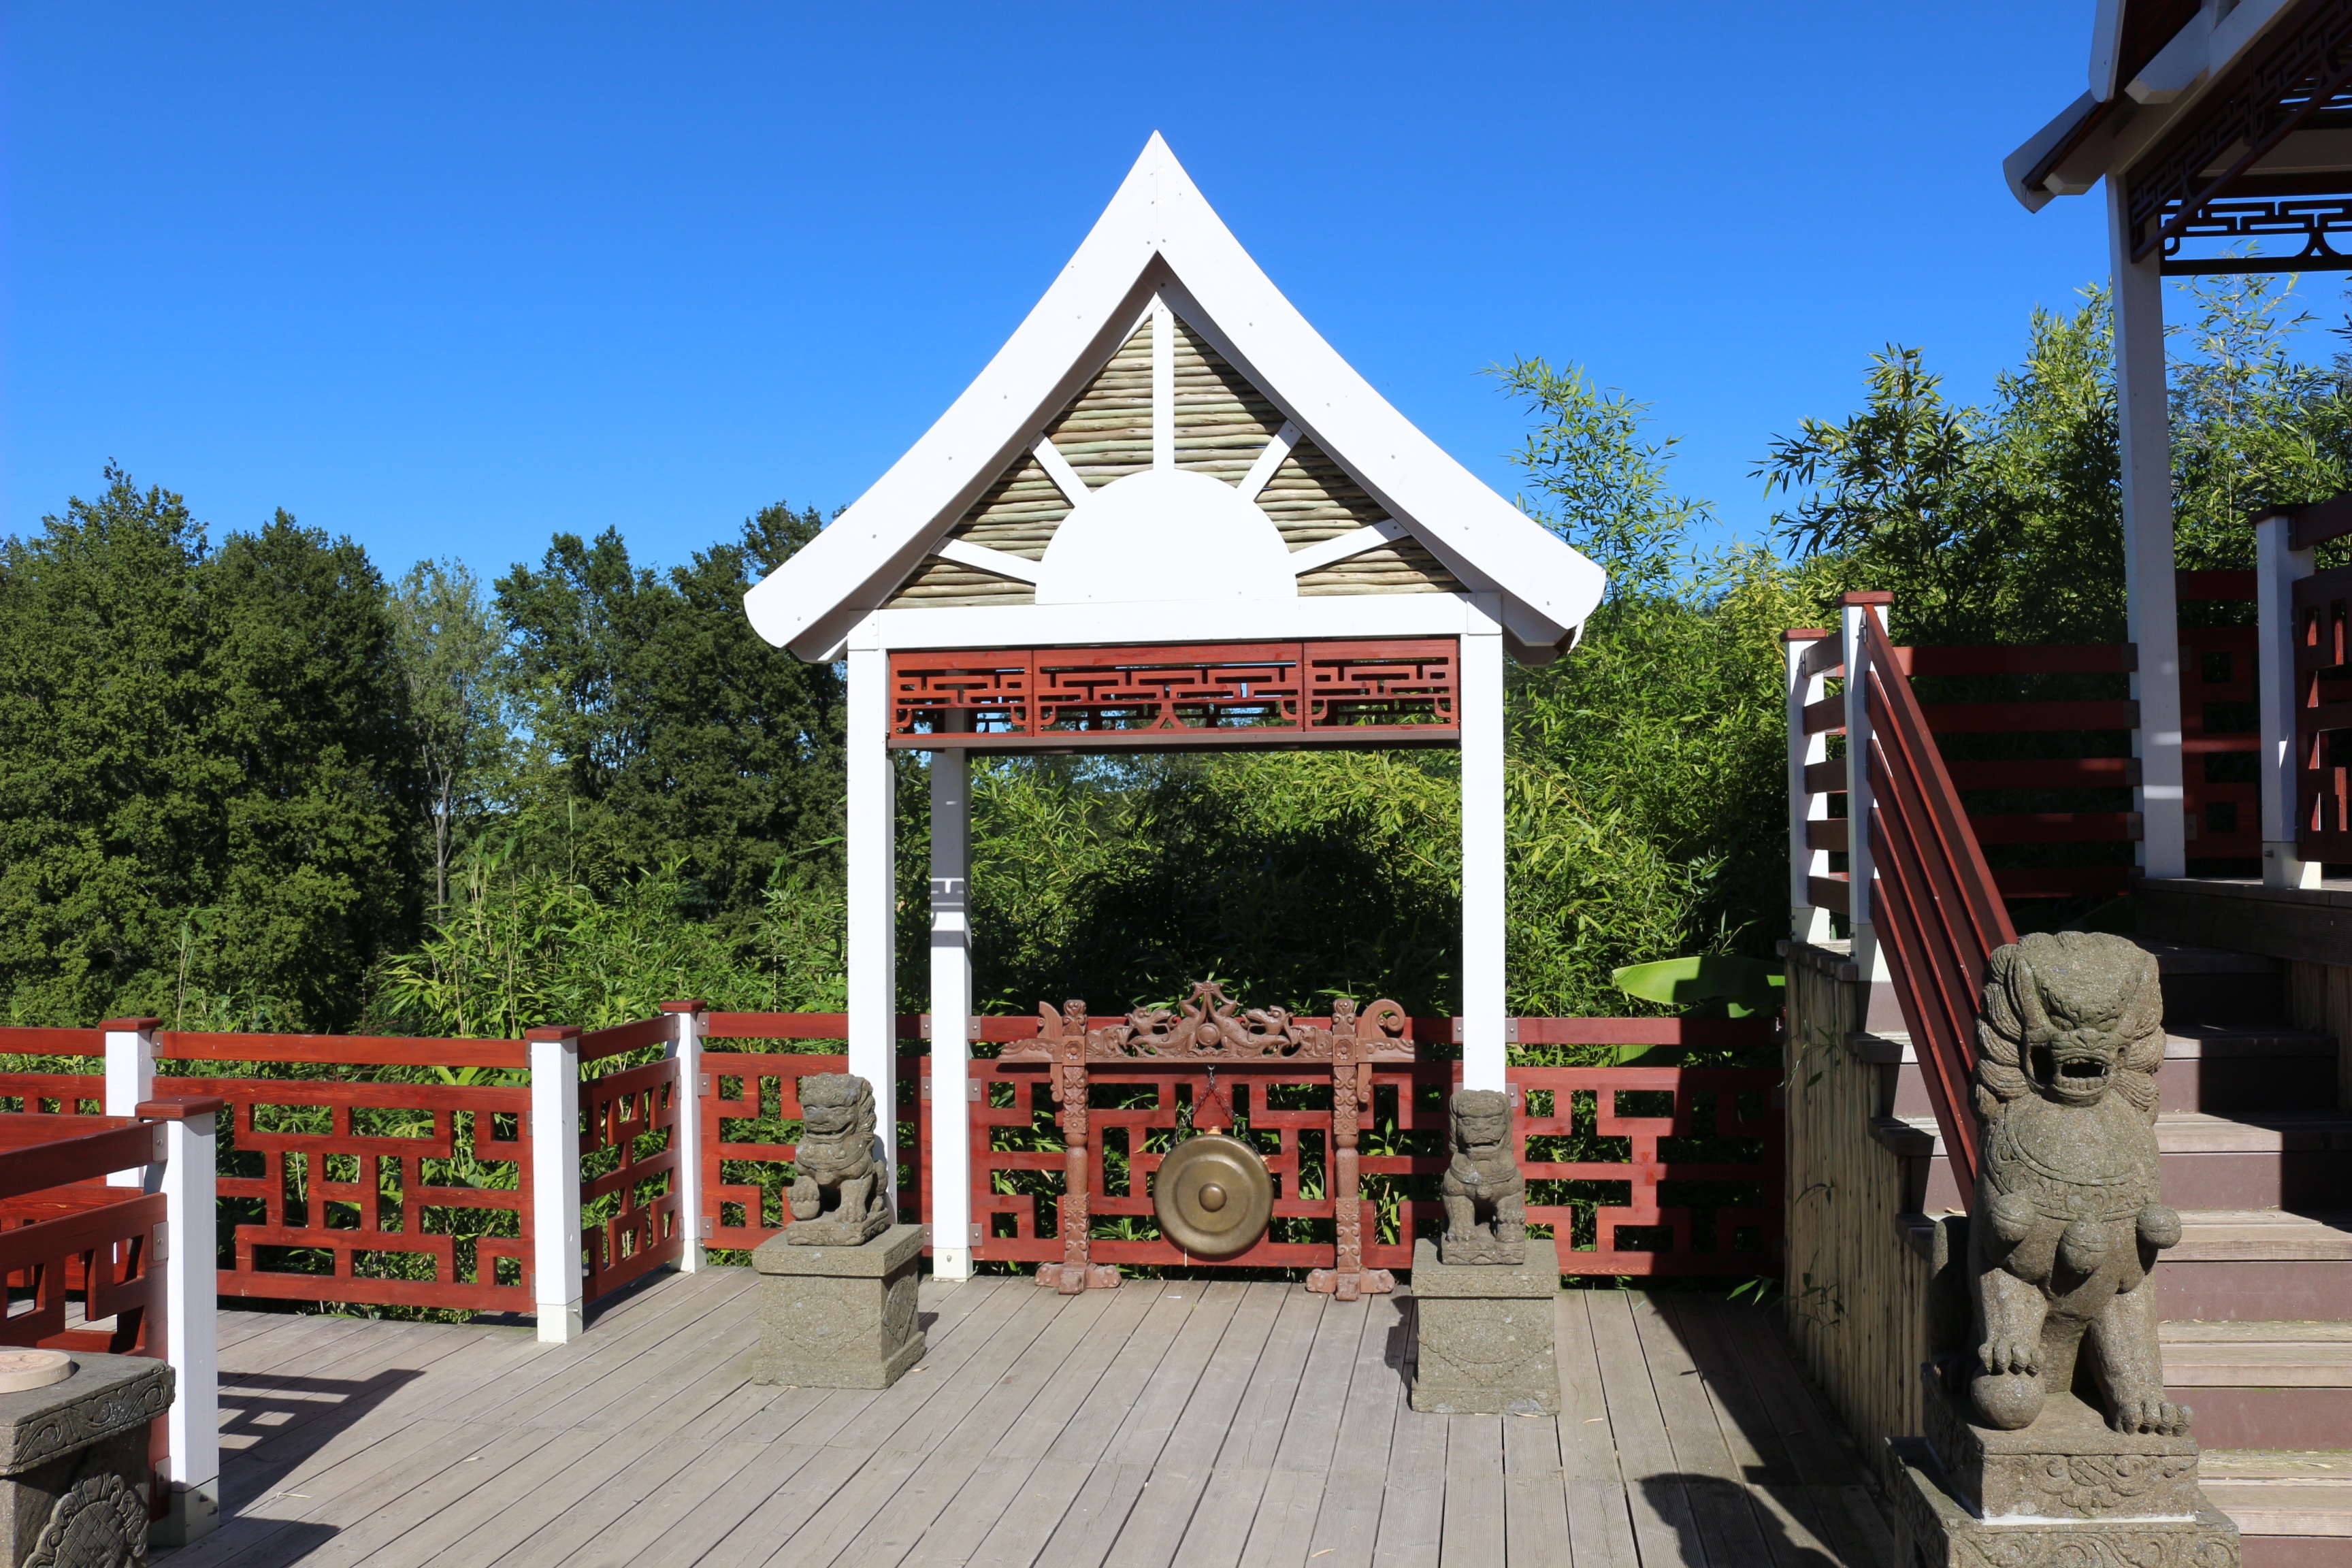
landscape, sky, calm, asia, gazebo, heat, place of worship, temple, playground, pavilion, shrine, exotic, pagoda, shinto shrine, outdoor structure